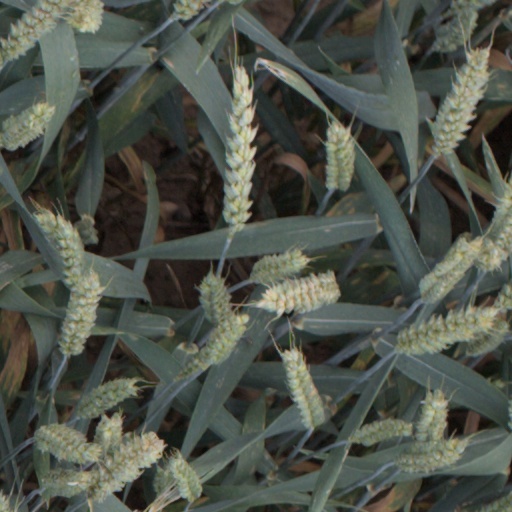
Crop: wheat